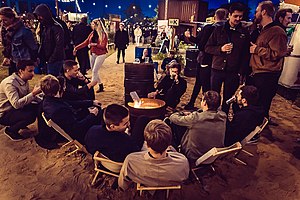
Aarhus K
Aarhus K, Maj 2019
Aarhus K er et brokvarter opstået i Aarhus i, på og omkring arealerne og bygningerne fra den tidligere Aarhus Godsbanegård og baneareal. Banedanmark har stadigt enkelte spor på området som benyttes af DSB, samt et trinbræt som udelukkende benyttes som station af kongehuset